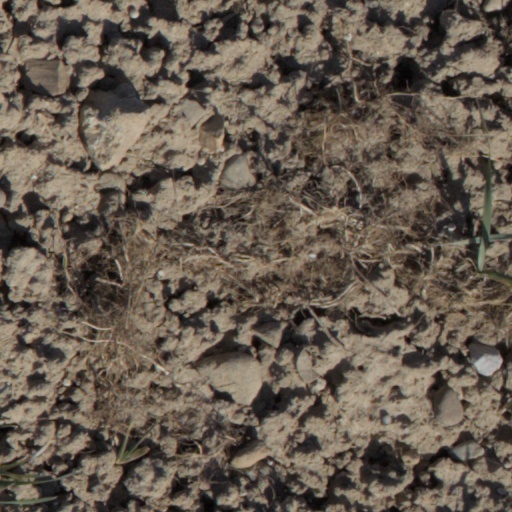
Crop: wheat